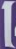
Number: 1